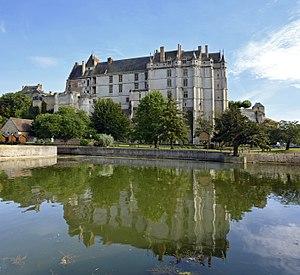
Château de Châteaudun - Eure-et-Loir This building is indexed in the Base Mérimée, a database of architectural heritage maintained by the French Ministry of Culture,
Liste des fleuves, rivières et autres cours d'eau qui parcourent en partie ou en totalité le département d'Eure-et-Loir. Ce département a la particularité d'être sur deux agences de l'eau : Seine-Normandie et Loire-Bretagne.
Les données suivantes ont surtout été obtenues via les synthèses publiées par les DIREN des régions Auvergne, Rhône-Alpes, Bourgogne, Centre-Val de Loire, Pays de la Loire, Limousin et Poitou-Charentes, qui gèrent une série de stations hydrométriques réparties sur l'ensemble du bassin versant de la Loire.
Châteaudun est une commune française, chef-lieu d'arrondissement d'Eure-et-Loir dans la région Centre-Val de Loire.